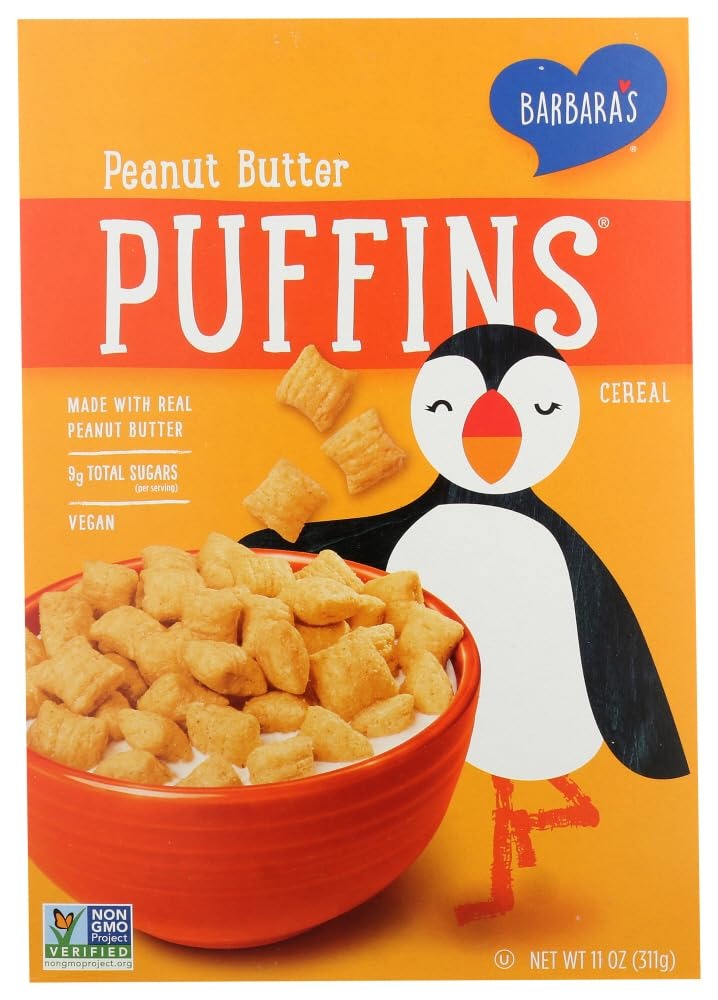
Item Name: Barbara'S Bakery Peanut Butter Puffins 11 OZ. ( pack of 72)
Value: 792.0
Unit: Ounce

Price: 6.9